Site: brandenburg
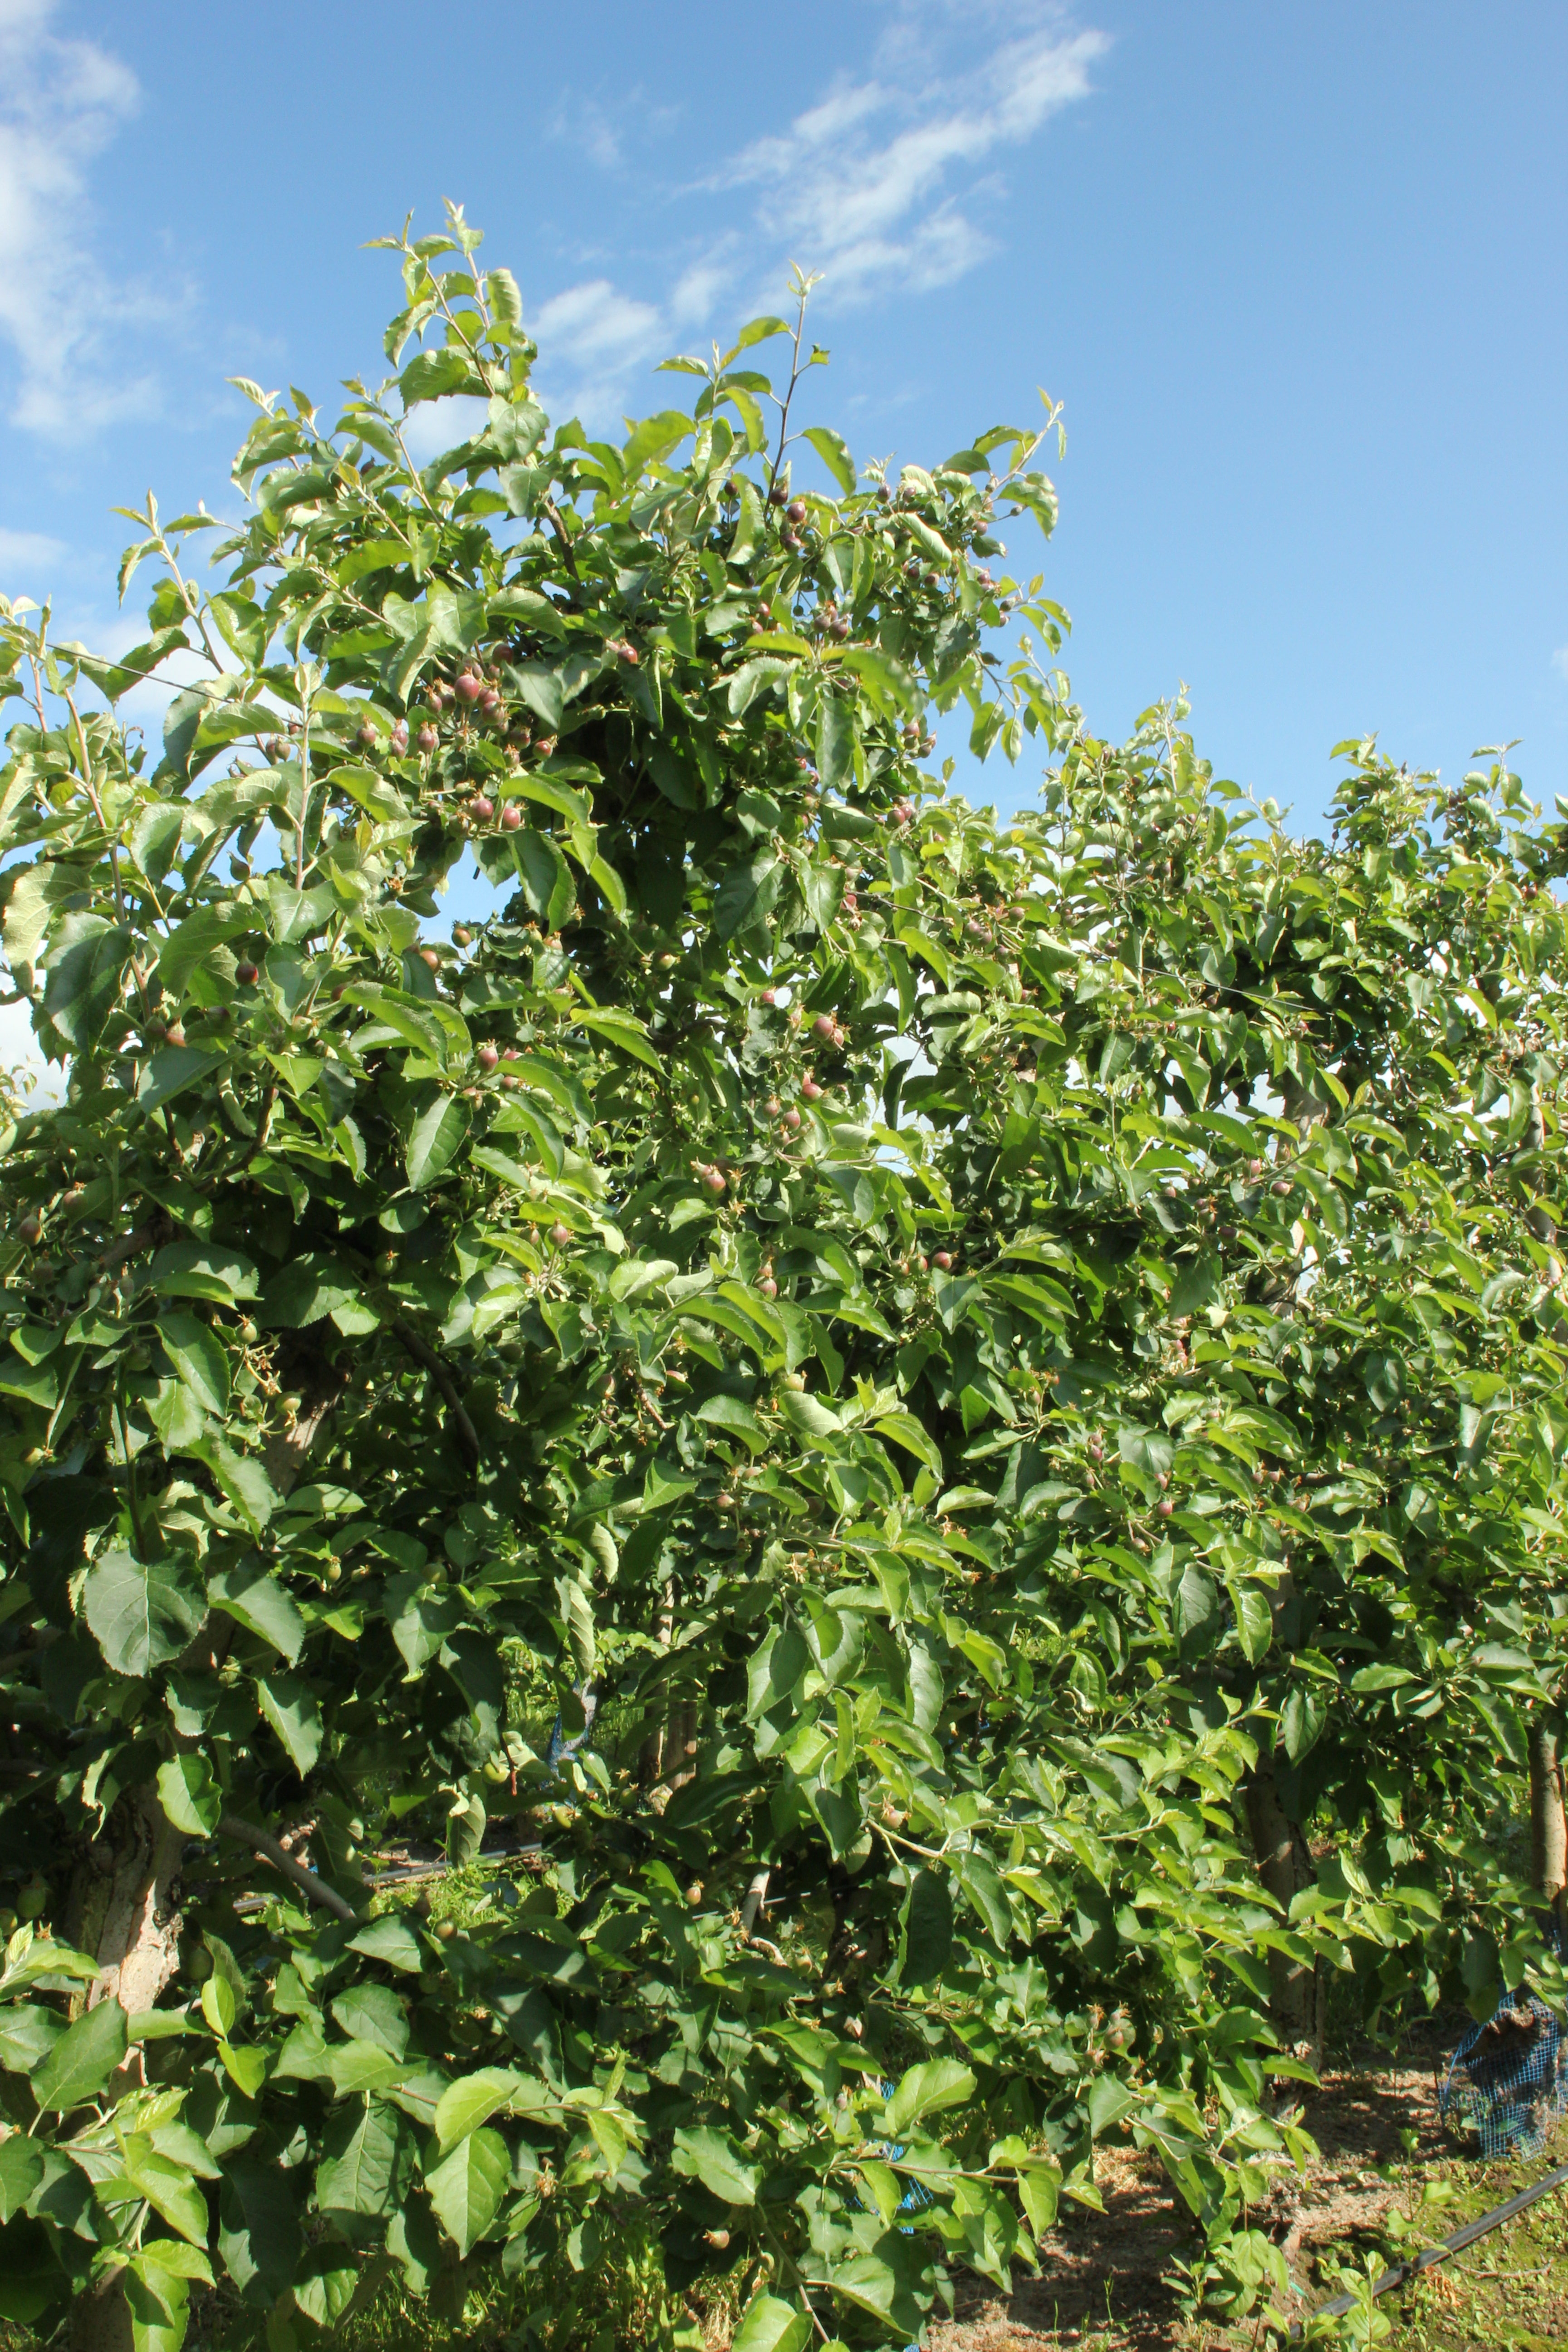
Growth stage (BBCH 72): Development of fruit